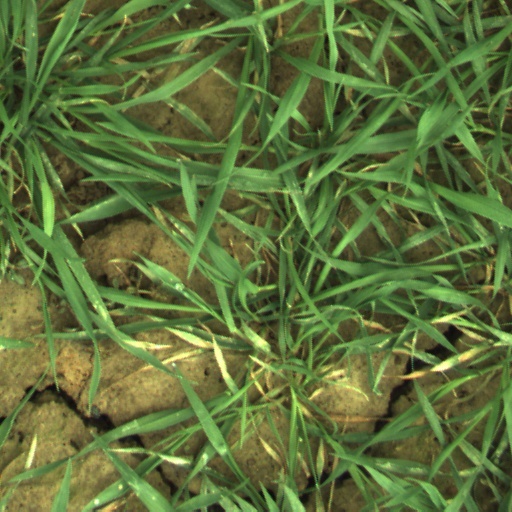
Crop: wheat